Thali

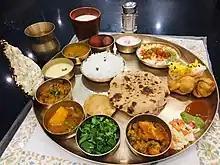
Traditional Indian thali served in "Kansa" metal thali with various sidedishes for rice, roti and puri.

According to archeologist Bindeshwari Prasad Sinha, dish-on-stand and simple dishes belonging to the Indus Valley Civilization may be regarded as the prototype of Indian dishes as thalis but these do not have accompanying bowls commonly seen with thalis. According to Sinha the distinctive thali accompanying bowls instead appears in the Painted Grey Ware culture. Archeologist B.B. Lal similarly suggests food was eaten from the Painted Grey Ware dishes and bowls. B.B Lal notes that "typical dinner set in the Painted Grey Ware consists of the thali (dish), katora (bowl) and lota (drinking vessel)," he suggests it highlights the tradition followed today. Earliest textual sources on thali comes from Ayurveda Samhitas, Sangam and medieval period Indian cookbooks.